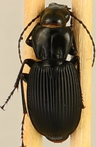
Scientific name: Pterostichus lachrymosus
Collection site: Mountain Lake Biological Station NEON (MLBS), plot MLBS_001